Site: brandenburg
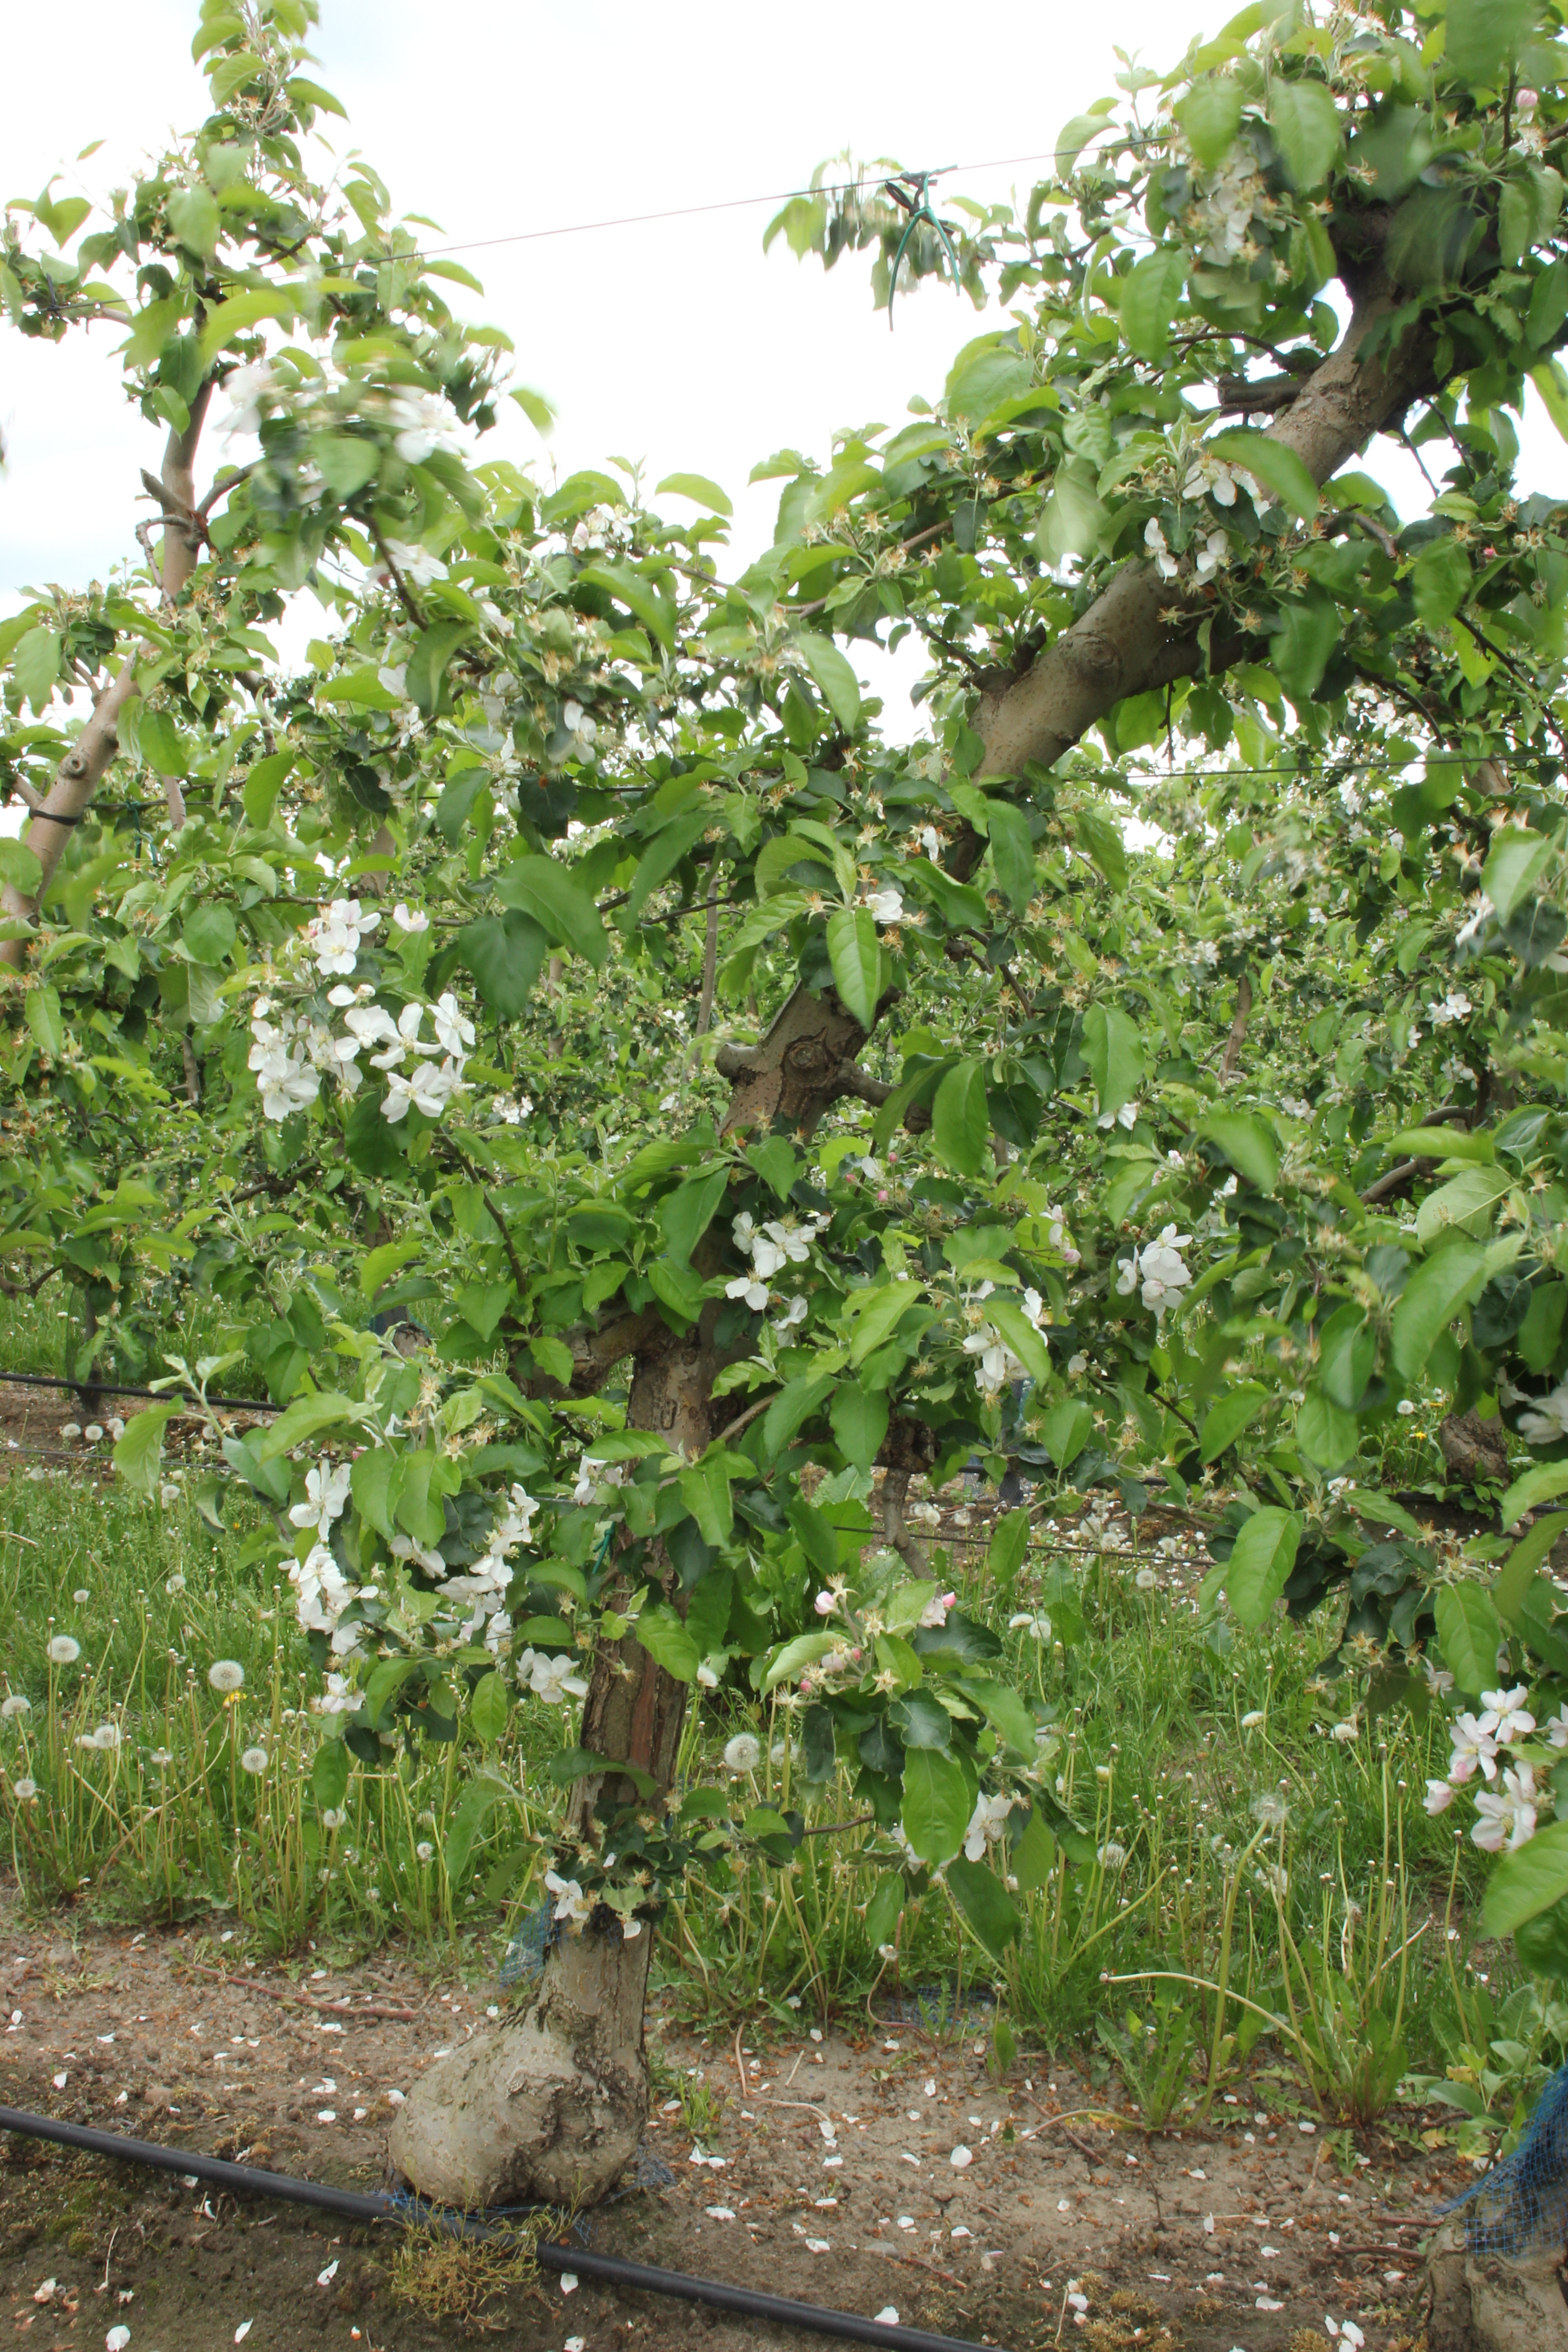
Growth stage (BBCH 67): Flowering